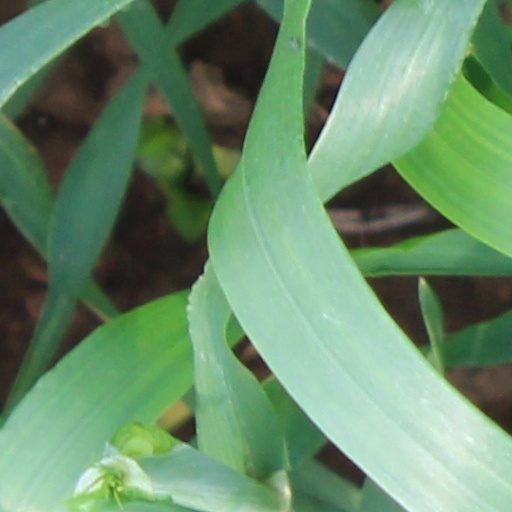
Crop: wheat